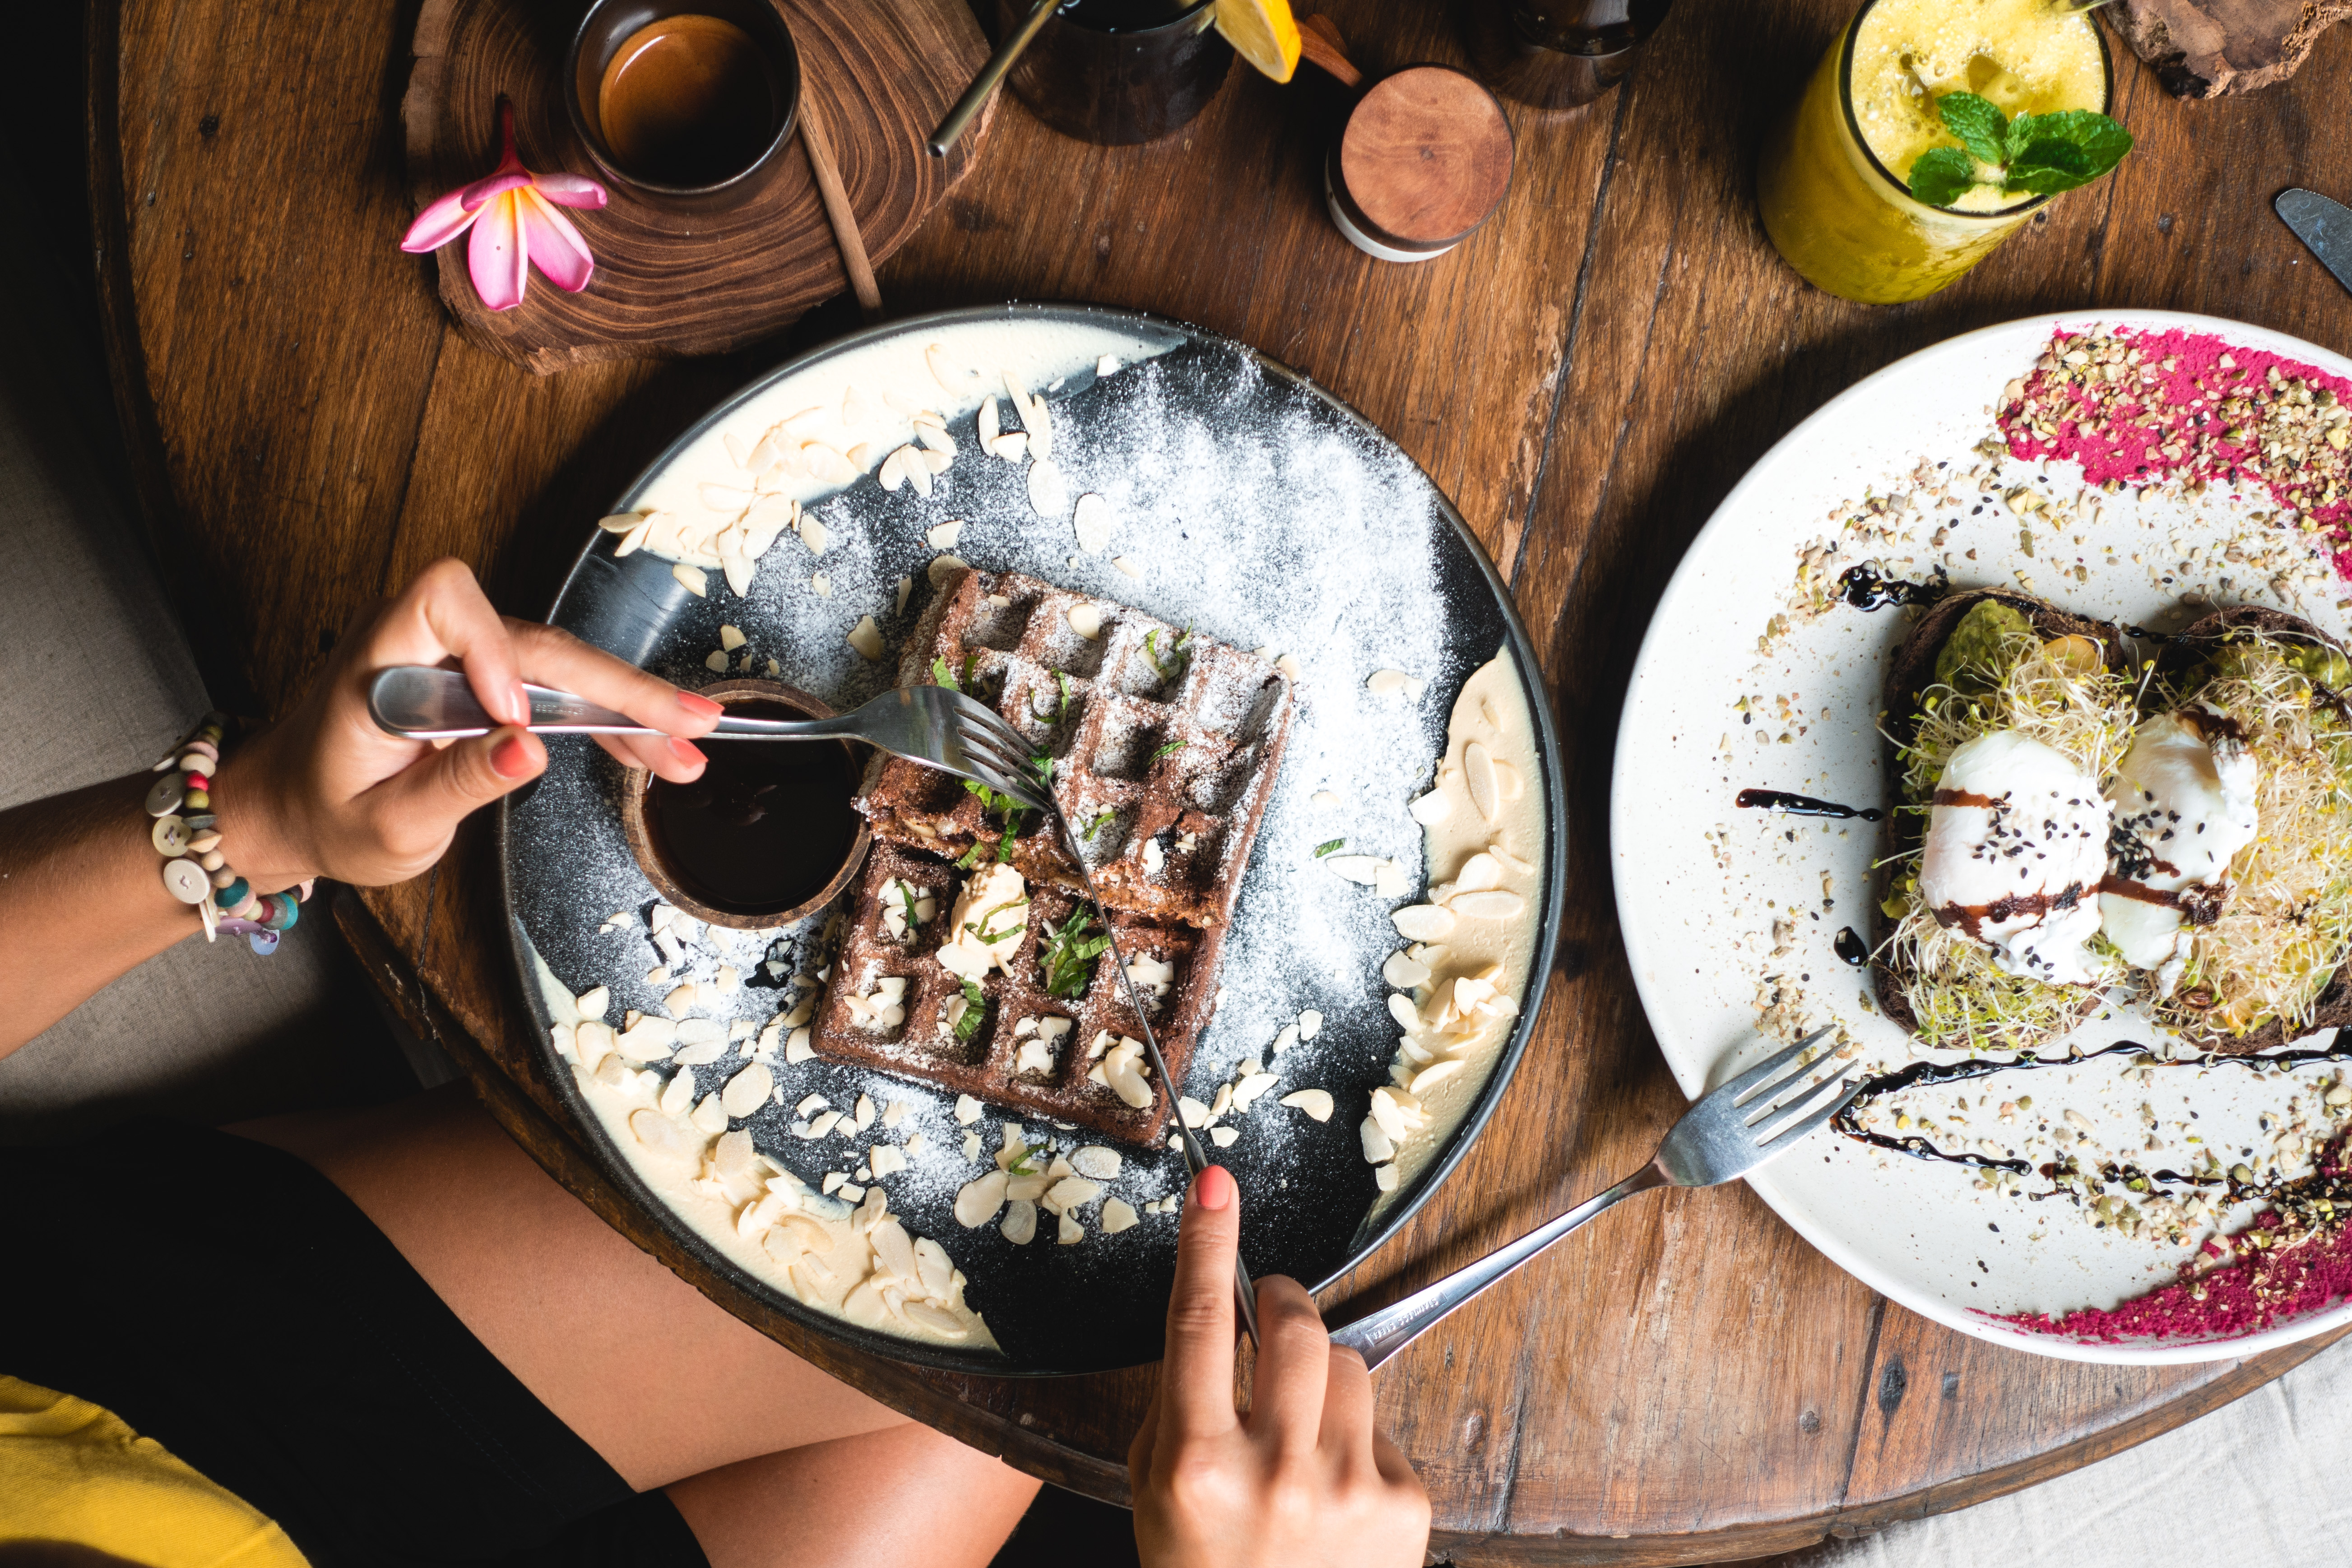
dish, meal, food, cuisine, brunch, comfort food, plate, lunch, breakfast, dishware, ingredient, recipe, la carte food, supper, tableware, platter, serveware, dinner, greek food